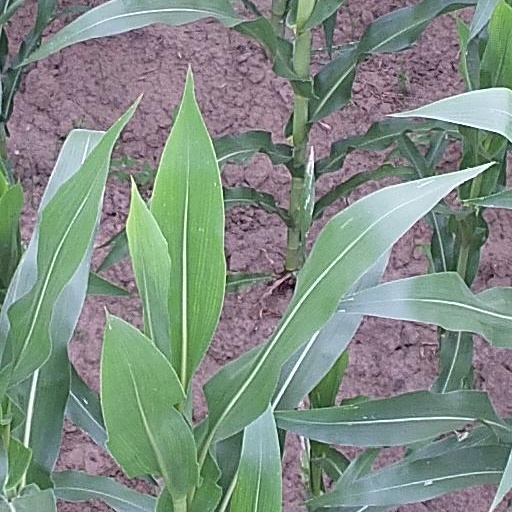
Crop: maize; corn